Women in the military in Europe

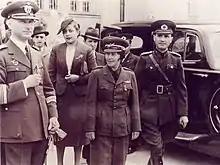
Sabiha Gökçen was the first female pilot to fly during a conflict, 1937

During World War II, the Italian Social Republic established the Female Auxiliary Service as an auxiliary service and their soldiers were known as Female Auxiliary Unit. The law that introduced this unit provided that its existence be limited to war periods. Its equivalent in Southern Italy during World War II, was the "CAF", , that was on the side of the Allies. This unit was also dismissed at the end of the war. Those who belonged to this unit were equivalent to sub-lieutenants and wore military uniforms made in Great Britain. In 1959, the Female Police unit was established.